De Havilland Australia

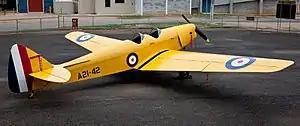
At least four Moth Minors were locally manufactured by DHA, A21-42 having been the last of these

In the late 1930s DHA began production of propellers both for the local market and for delivery to the parent company. In 1939 DHA delivered 20 DH.82 Tiger Moths assembled from imported fuselages and locally-built wings to the Royal Australian Air Force (RAAF). Another order for 50 DH.94 Moth Minors was also received - in October that year - from the Australian Department of Supply and Development, at least four of these having been built at Mascot using locally manufactured components. After the outbreak of war, the RAAF selected the Tiger Moth as its primary trainer and in 1940 DHA commenced licensed manufacture at a new facility at Bankstown; when production ended in February 1945 over one thousand had been built. DHA also licence-built 87 DH.84 Dragons from 1942 and 212 DH.98 Mosquitos from 1943 for the RAAF.